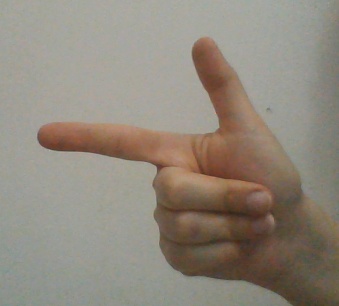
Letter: yaa